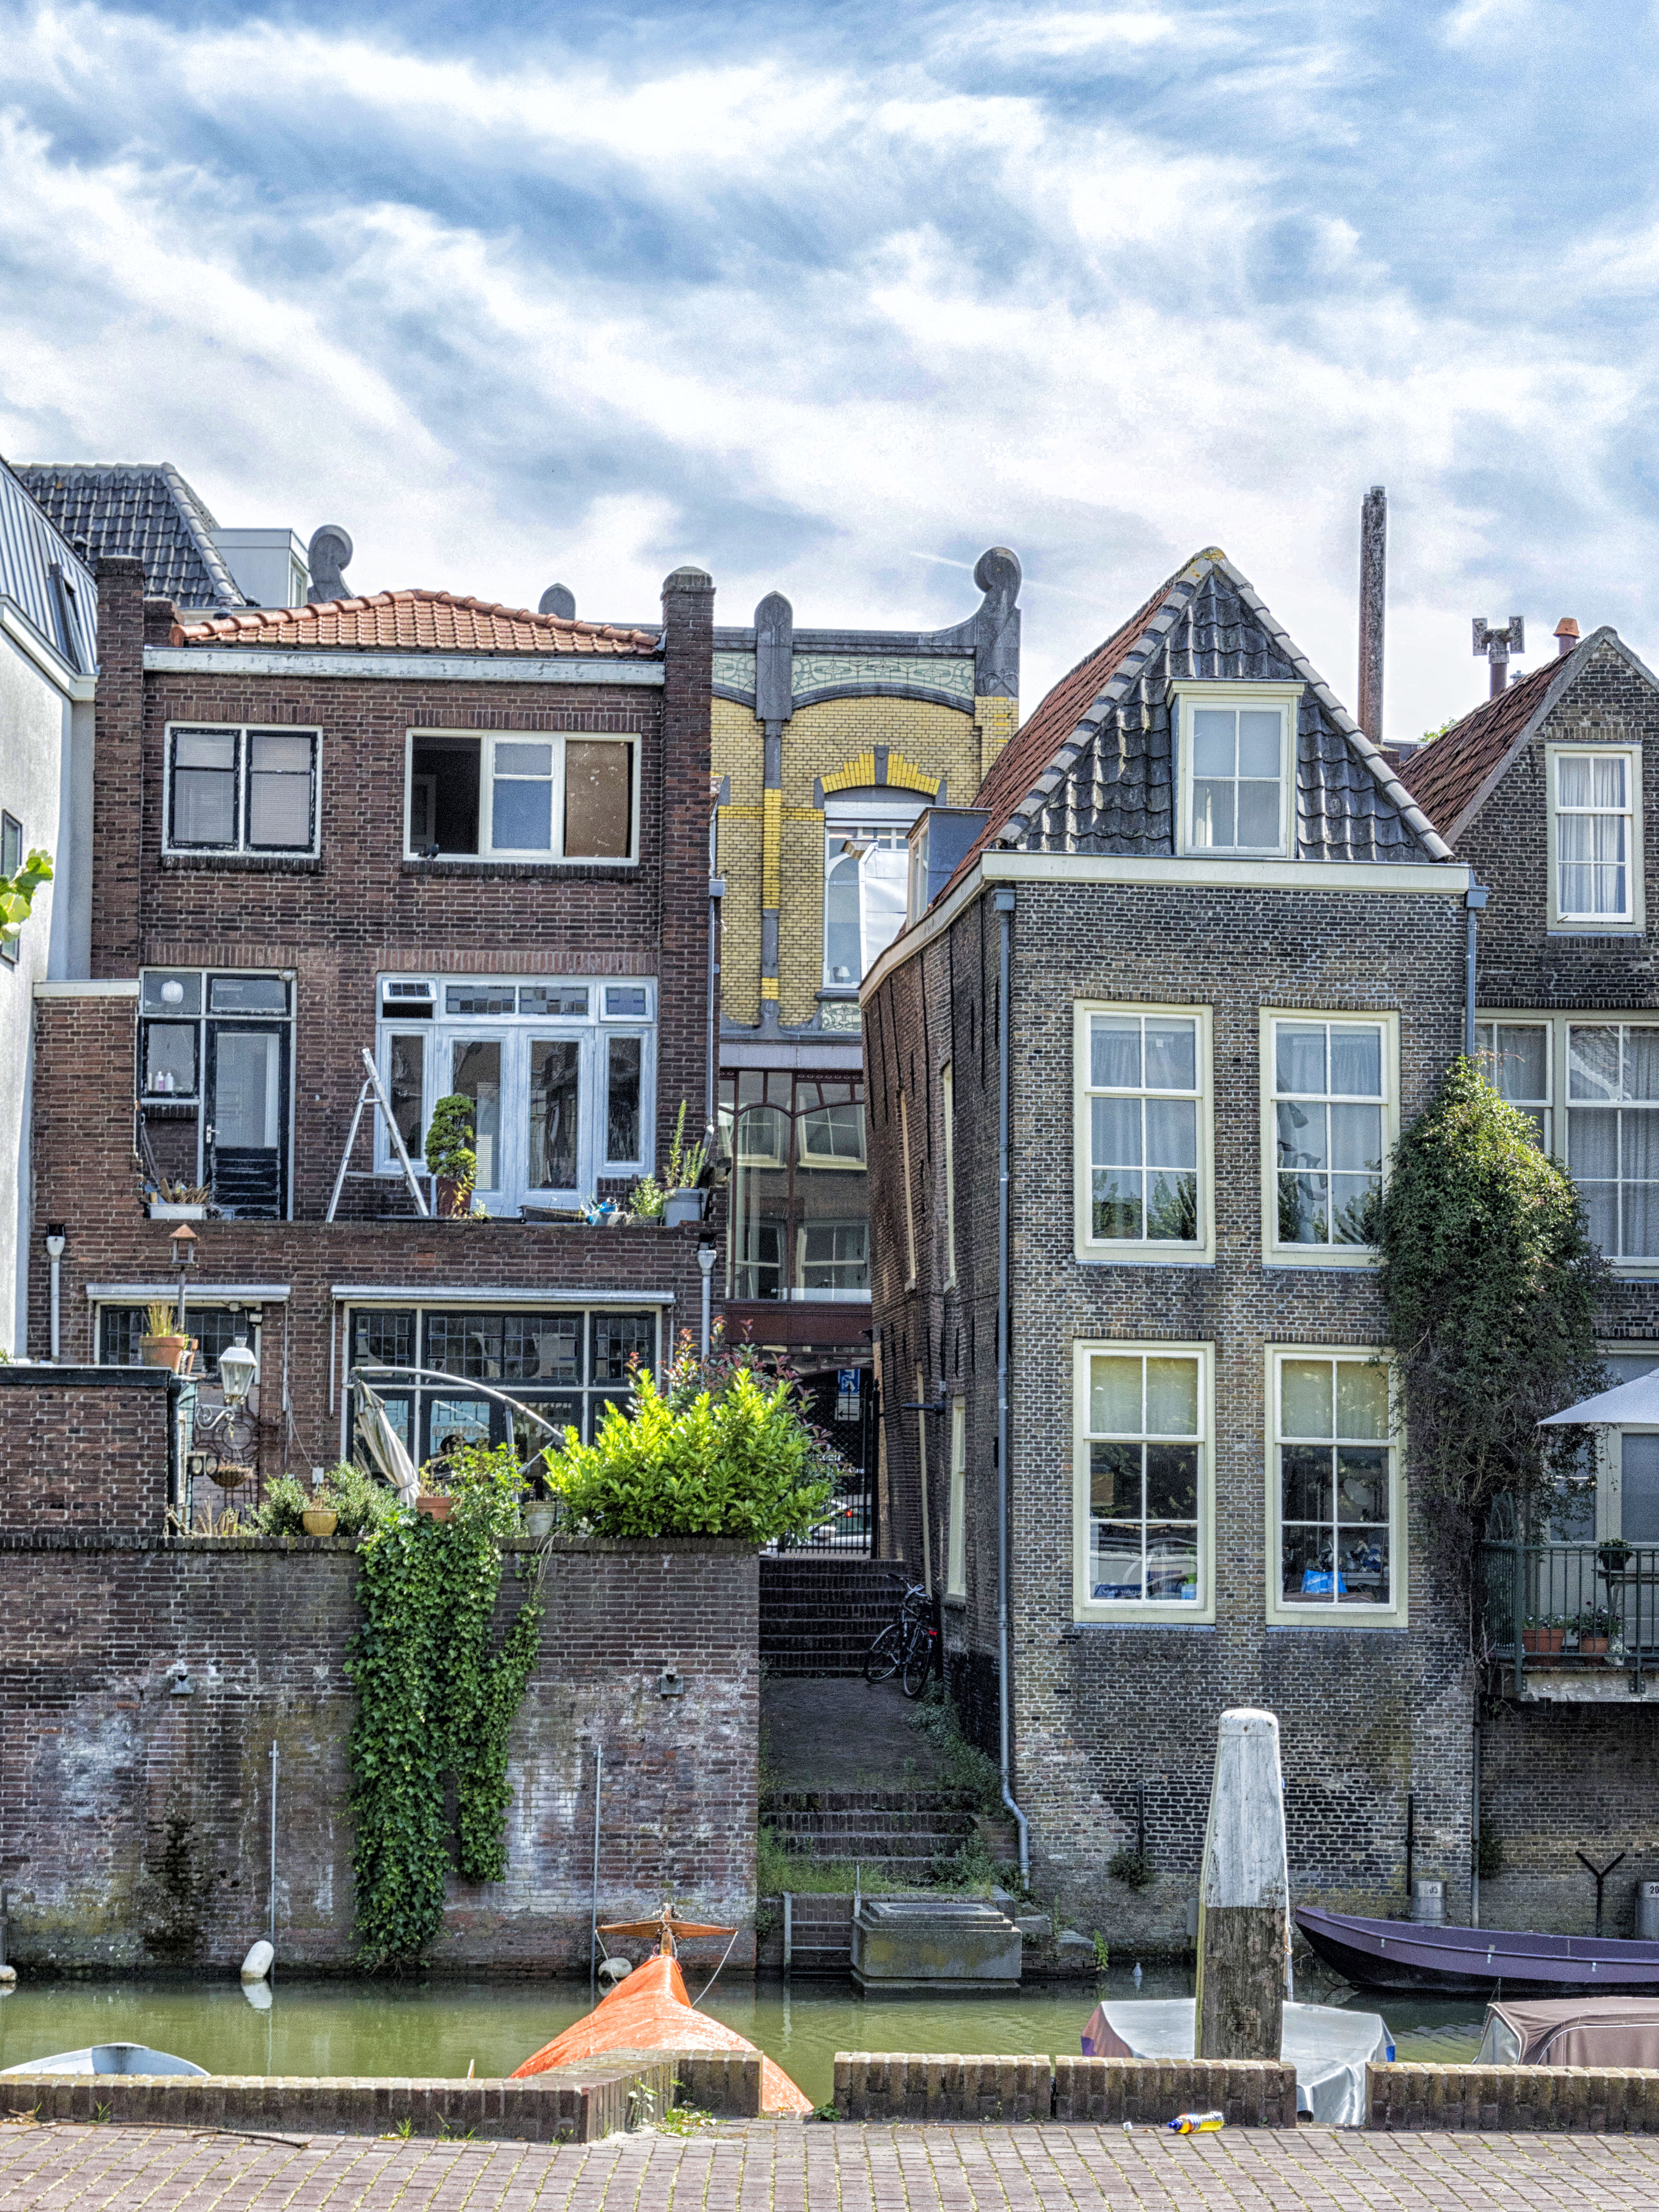
outdoor, architecture, photography, mansion, house, window, town, van, building, city, home, photo, cityscape, downtown, suburb, facade, property, nikon, historic, apartment, waterway, tower block, holland, nederland, netherlands, cool image, dutch, outdoorphotography, picture, photograph, fotos, foto, fotografie, estate, urbanphotography, geheugen, i, paulvandevelde, pdvandevelde, padagudaloma, dordrecht, stadsfotografie, nederlandinfotos, buildingcomplex, historisch, voorstraat, urbanfotografie, stadswandeling, architectuur, pvdvfotografie, pdvandeveldedordrecht, diep, rondjedordt, dedordtevaer, voorstraathaven, dutchphotography, nederlandsefotografie, dutchphotogaraphy, totallydutch, fotografienederland, hollandsefotografie, fotografieholland, dordtmonumenteel, fotosdordrecht, fotosvandordrecht, erfgoedcentrumdiep, openmonumentendag, condominium, neighbourhood, houtsteiger, urban area, residential area, human settlement